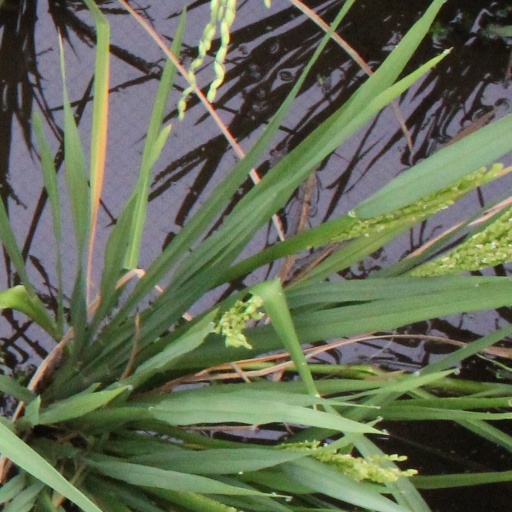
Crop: rice